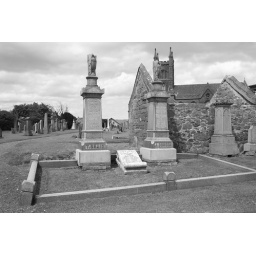
Grave stones in the church in black and white